Jim Bob

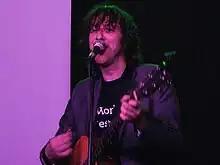
Jim Bob performing at The Garage, 2010

James Robert Morrison, known as Jim Bob, is a British musician and author. He was the singer of indie punk band Carter the Unstoppable Sex Machine.